Morea expedition

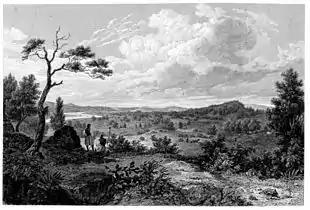
Olympia in 1829 as seen by the Morea expedition

One of the first objectives fixed by the French government had been to draw precise maps of the Peloponnese, with a scientific purpose, but also for economic and military reasons. The Minister of War, the Vicomte de Caux, had written to General Maison on January 6, 1829: All the maps of Greece are very imperfect and were drawn up based on more or less inaccurate templates; it is thus essential to fix them. Not only will geography be enriched by this research, but we will in the process support France's commercial interests by making her relations easier, and it will above all be useful for our ground and naval forces, who may find themselves involved in this part of Europe. The only maps available at the time were those made by Jean-Denis Barbié du Bocage (1808, in 1:500,000 scale), whose map was relatively imperfect, and that of Pierre Lapie (1826, in 1:400,000 scale), which was more exact for a detailed layout and was used by the members of the expedition.